The Canary Murder Case (film)

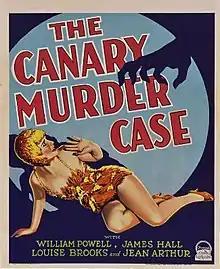
Theatrical poster

The Canary Murder Case is a 1929 American pre-Code crime-mystery film based on the 1927 novel of the same name by S.S. Van Dine (the pseudonym for Willard Huntington Wright). The film was directed by Malcolm St. Clair, with a screenplay by Wright (under the Van Dine pseudonym), Albert Shelby LeVino, and Florence Ryerson. William Powell starred in the role of detective Philo Vance, with Louise Brooks co-starring as "The Canary"; Jean Arthur, James Hall, and Charles Lane also co-starred in other principal roles.